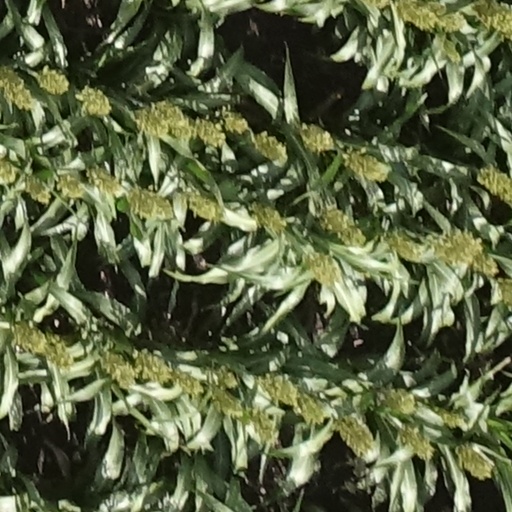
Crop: sorghum